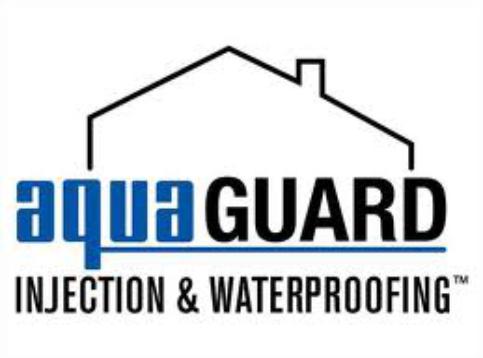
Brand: Aqua Guard
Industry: Others